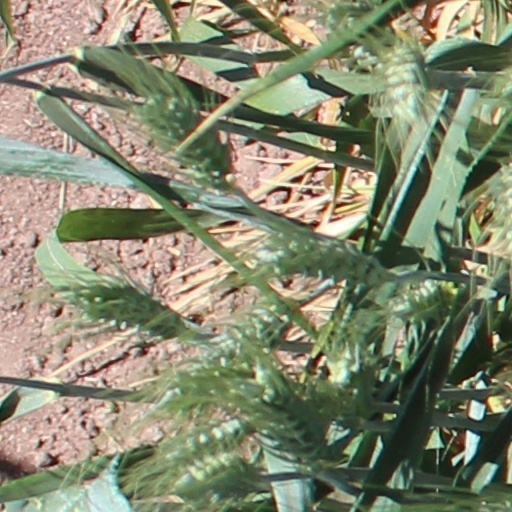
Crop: wheat